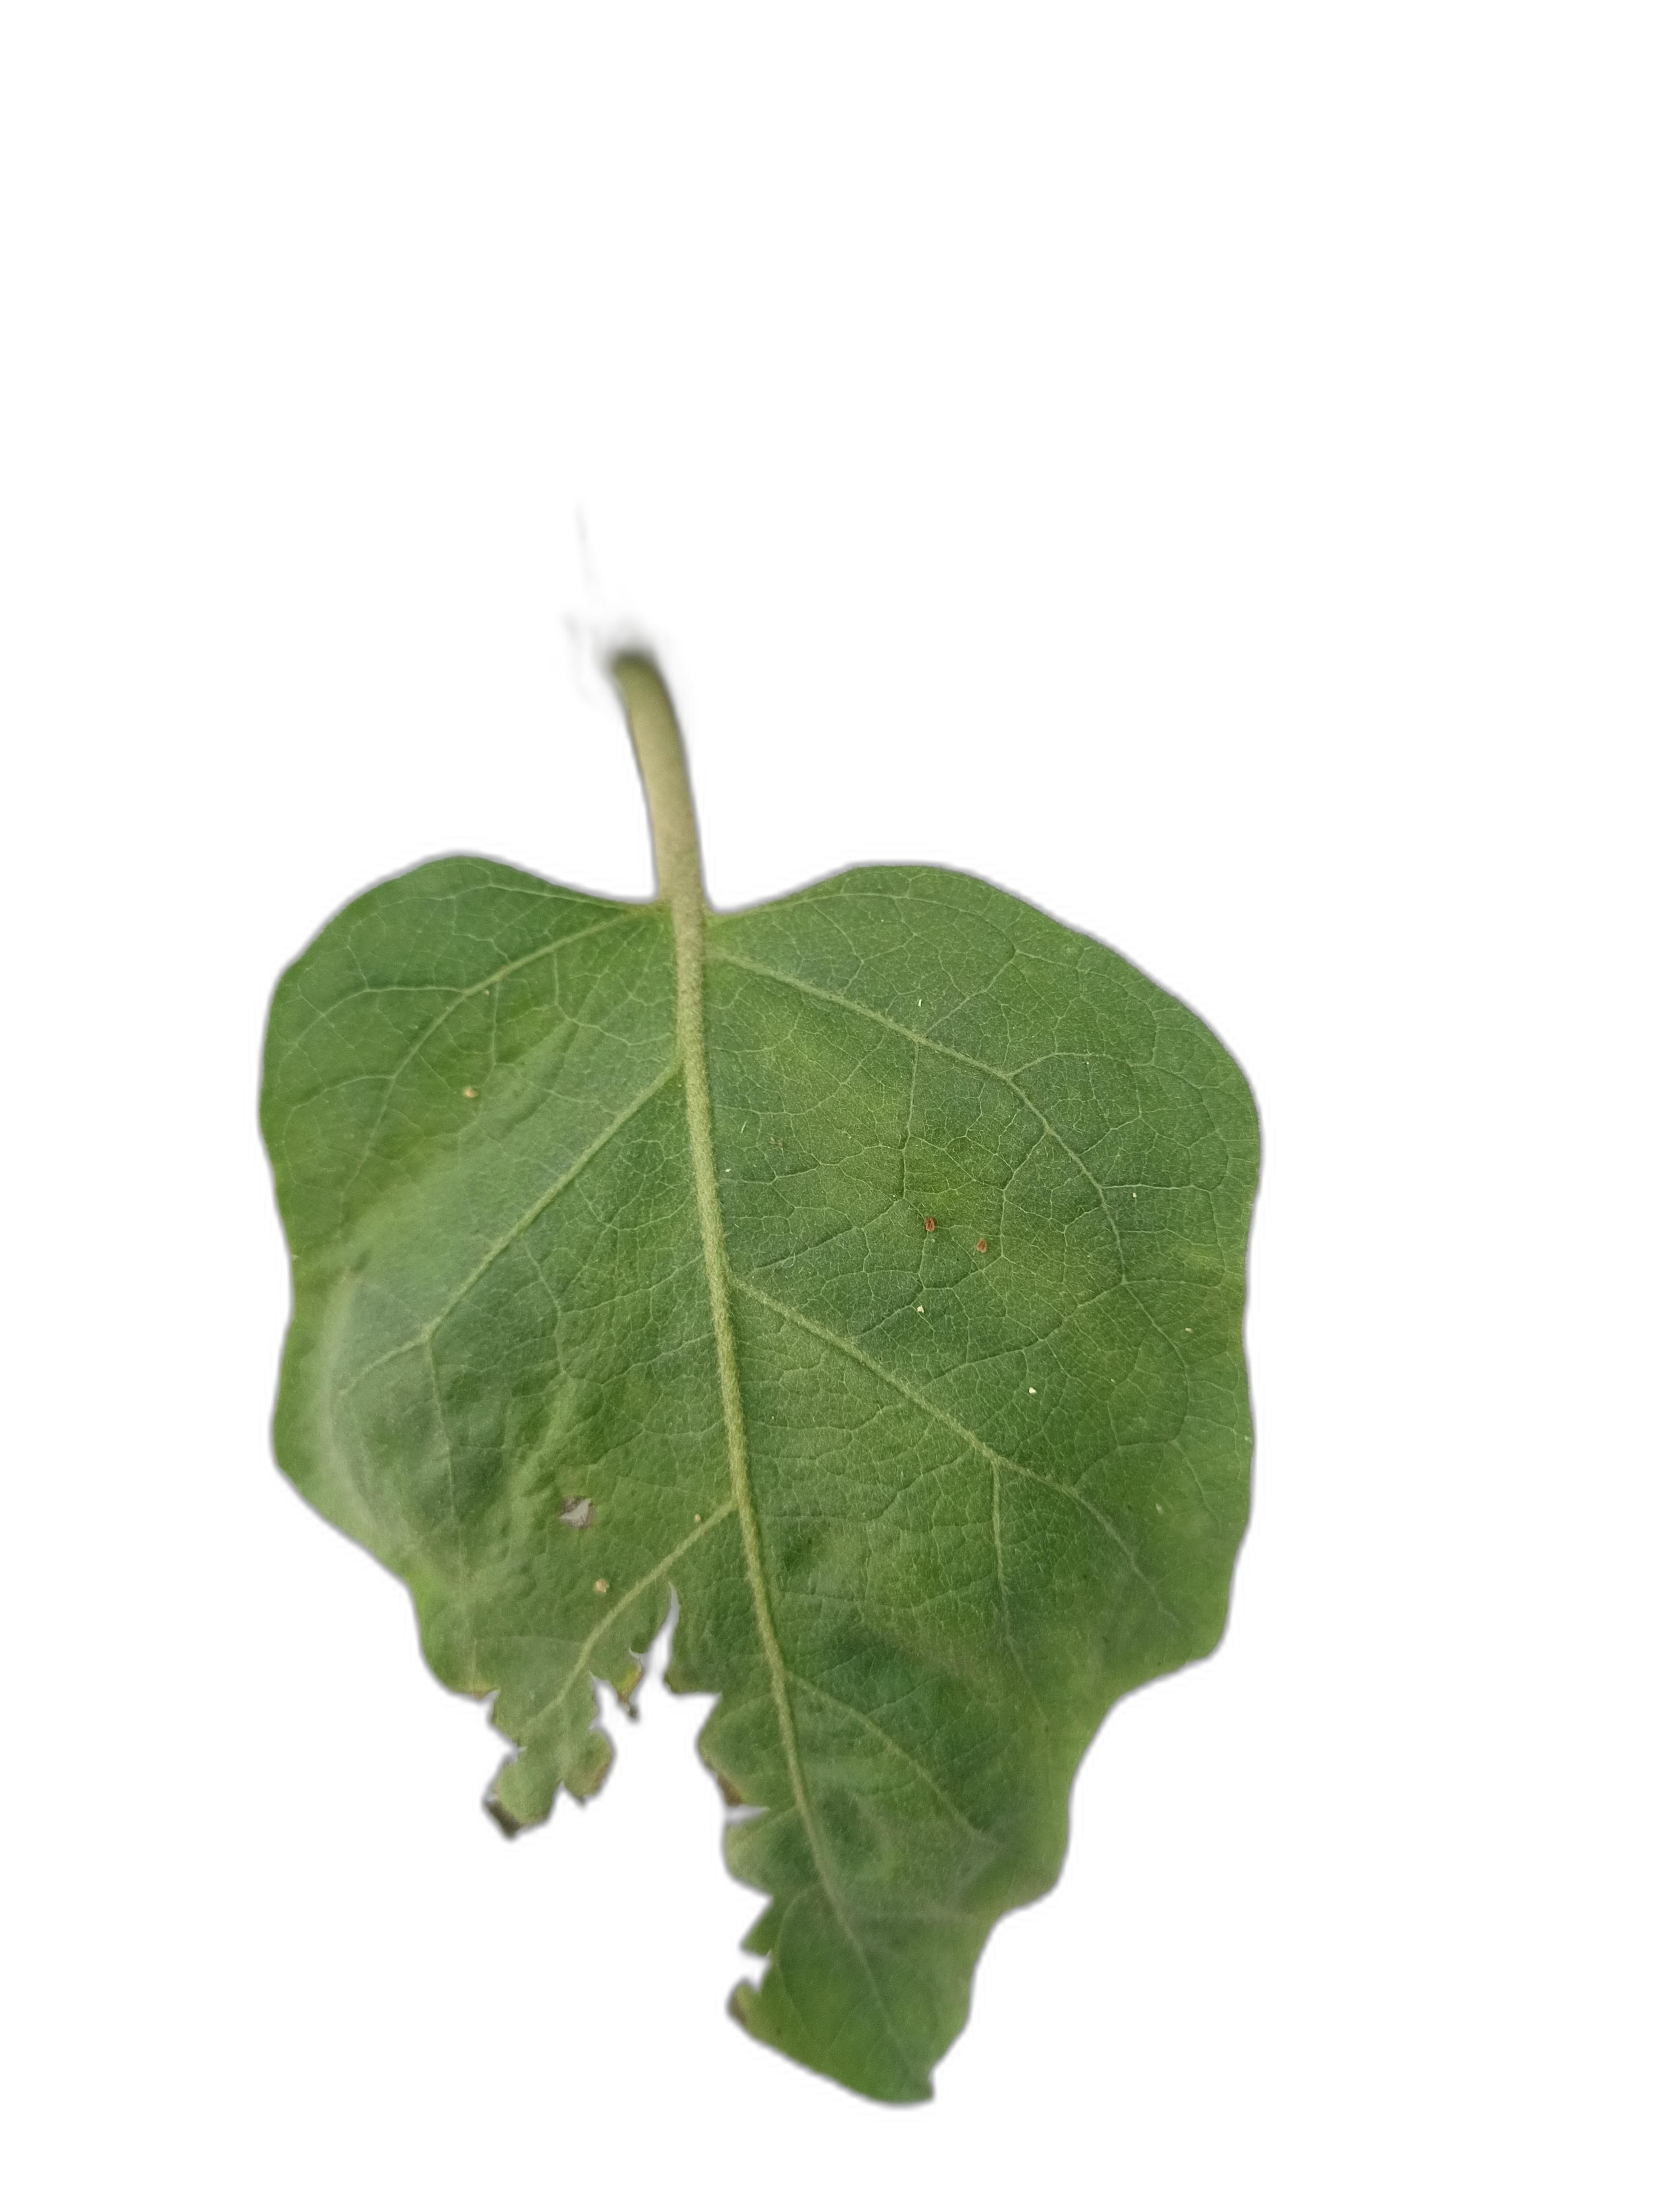
Label: Insect Pest Disease